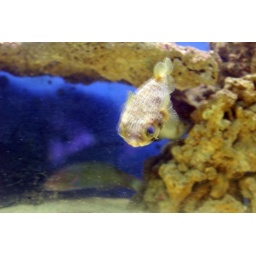
The sweetest fish ever! He will swim right up to glass when u get near the tank